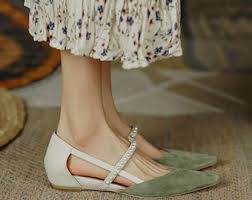
Label: Ballet Flat